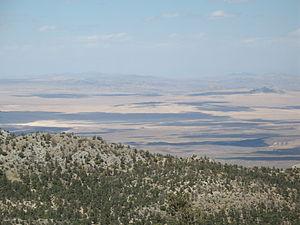
Bagdad Café est un film américano-allemand réalisé par Percy Adlon et sorti en 1987.